Victorian literature

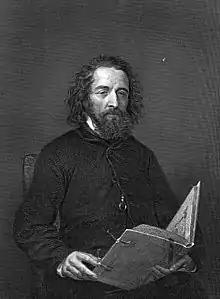
Lord Tennyson, the Poet Laureate

The three Brontë sisters, Charlotte, Emily, and Anne Brontë, produced notable works of the period, although these were not immediately appreciated by Victorian critics. "Jane Eyre" (1847), by Charlotte Brontë, is a major Victorian novel with Gothic themes inspired by the previous generation of gothic writers. Her novel features many similar characteristics of Ann Radcliffe's "The Mysteries of Udolpho" (1794) including gloomy, isolated mansions and supernatural elements. Alongside Jane Austen's "Pride and Prejudice" (1813), it is considered one of the greatest novels in the English language. In 2003 was ranked as the tenth best-loved book in Britain by the BBC in The Big Read poll. "Wuthering Heights" (1847), Emily's only work, is an example of Gothic Romanticism from a woman's point of view, which examines class, myth, and gender. Anne's second novel, "The Tenant of Wildfell Hall" (1848), written in a realistic rather than romantic style, is mainly considered to be the first sustained feminist novel.